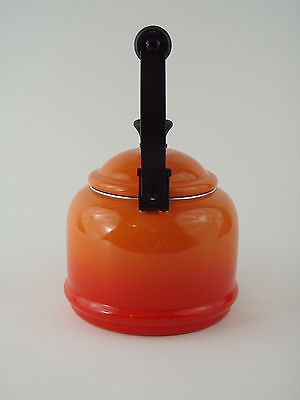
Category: kettle